Struthiolaria papulosa

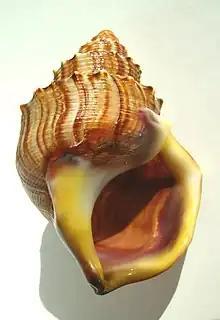

Struthiolaria papulosa, whose common name is the ostrich foot snail or ostrich foot shell, or Tākai in Māori, is a species of medium-sized sea snail native to New Zealand.